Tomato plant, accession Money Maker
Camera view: horizontal (90 deg, fisheye); turntable rotation: 120 degrees
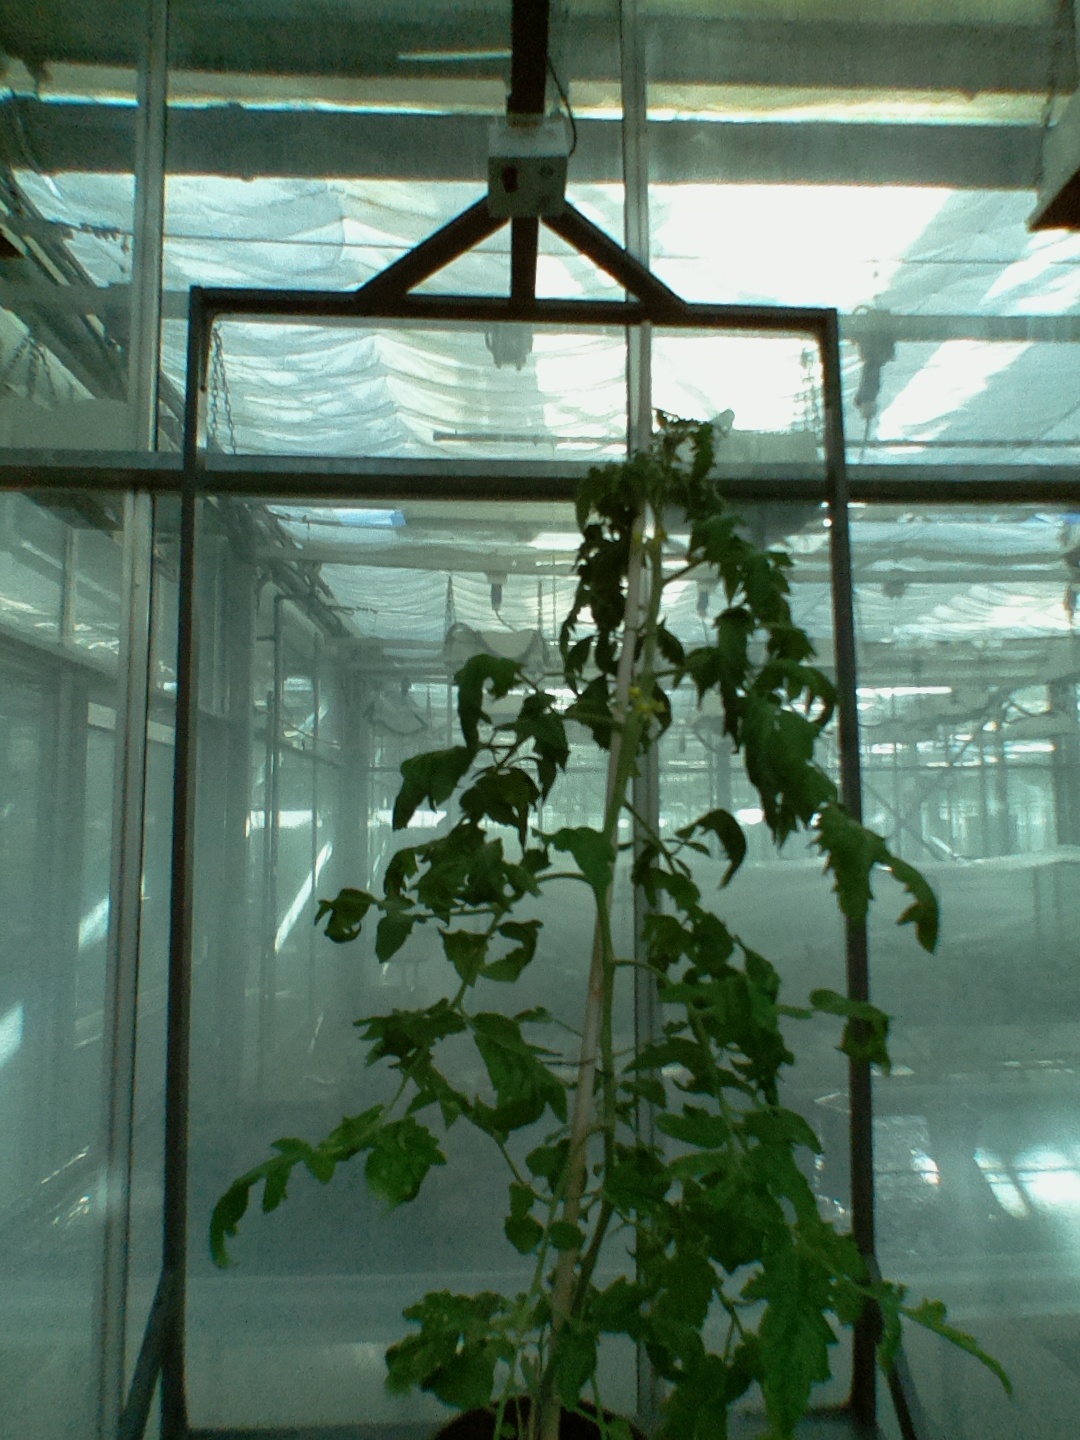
BBCH growth stage 70: Fruits at the main stem or branches visibles